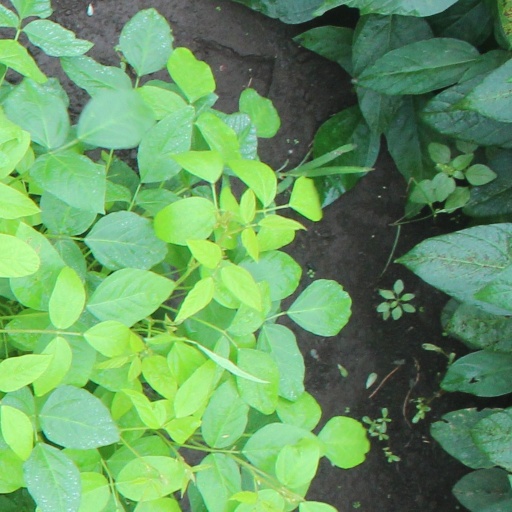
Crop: soybean